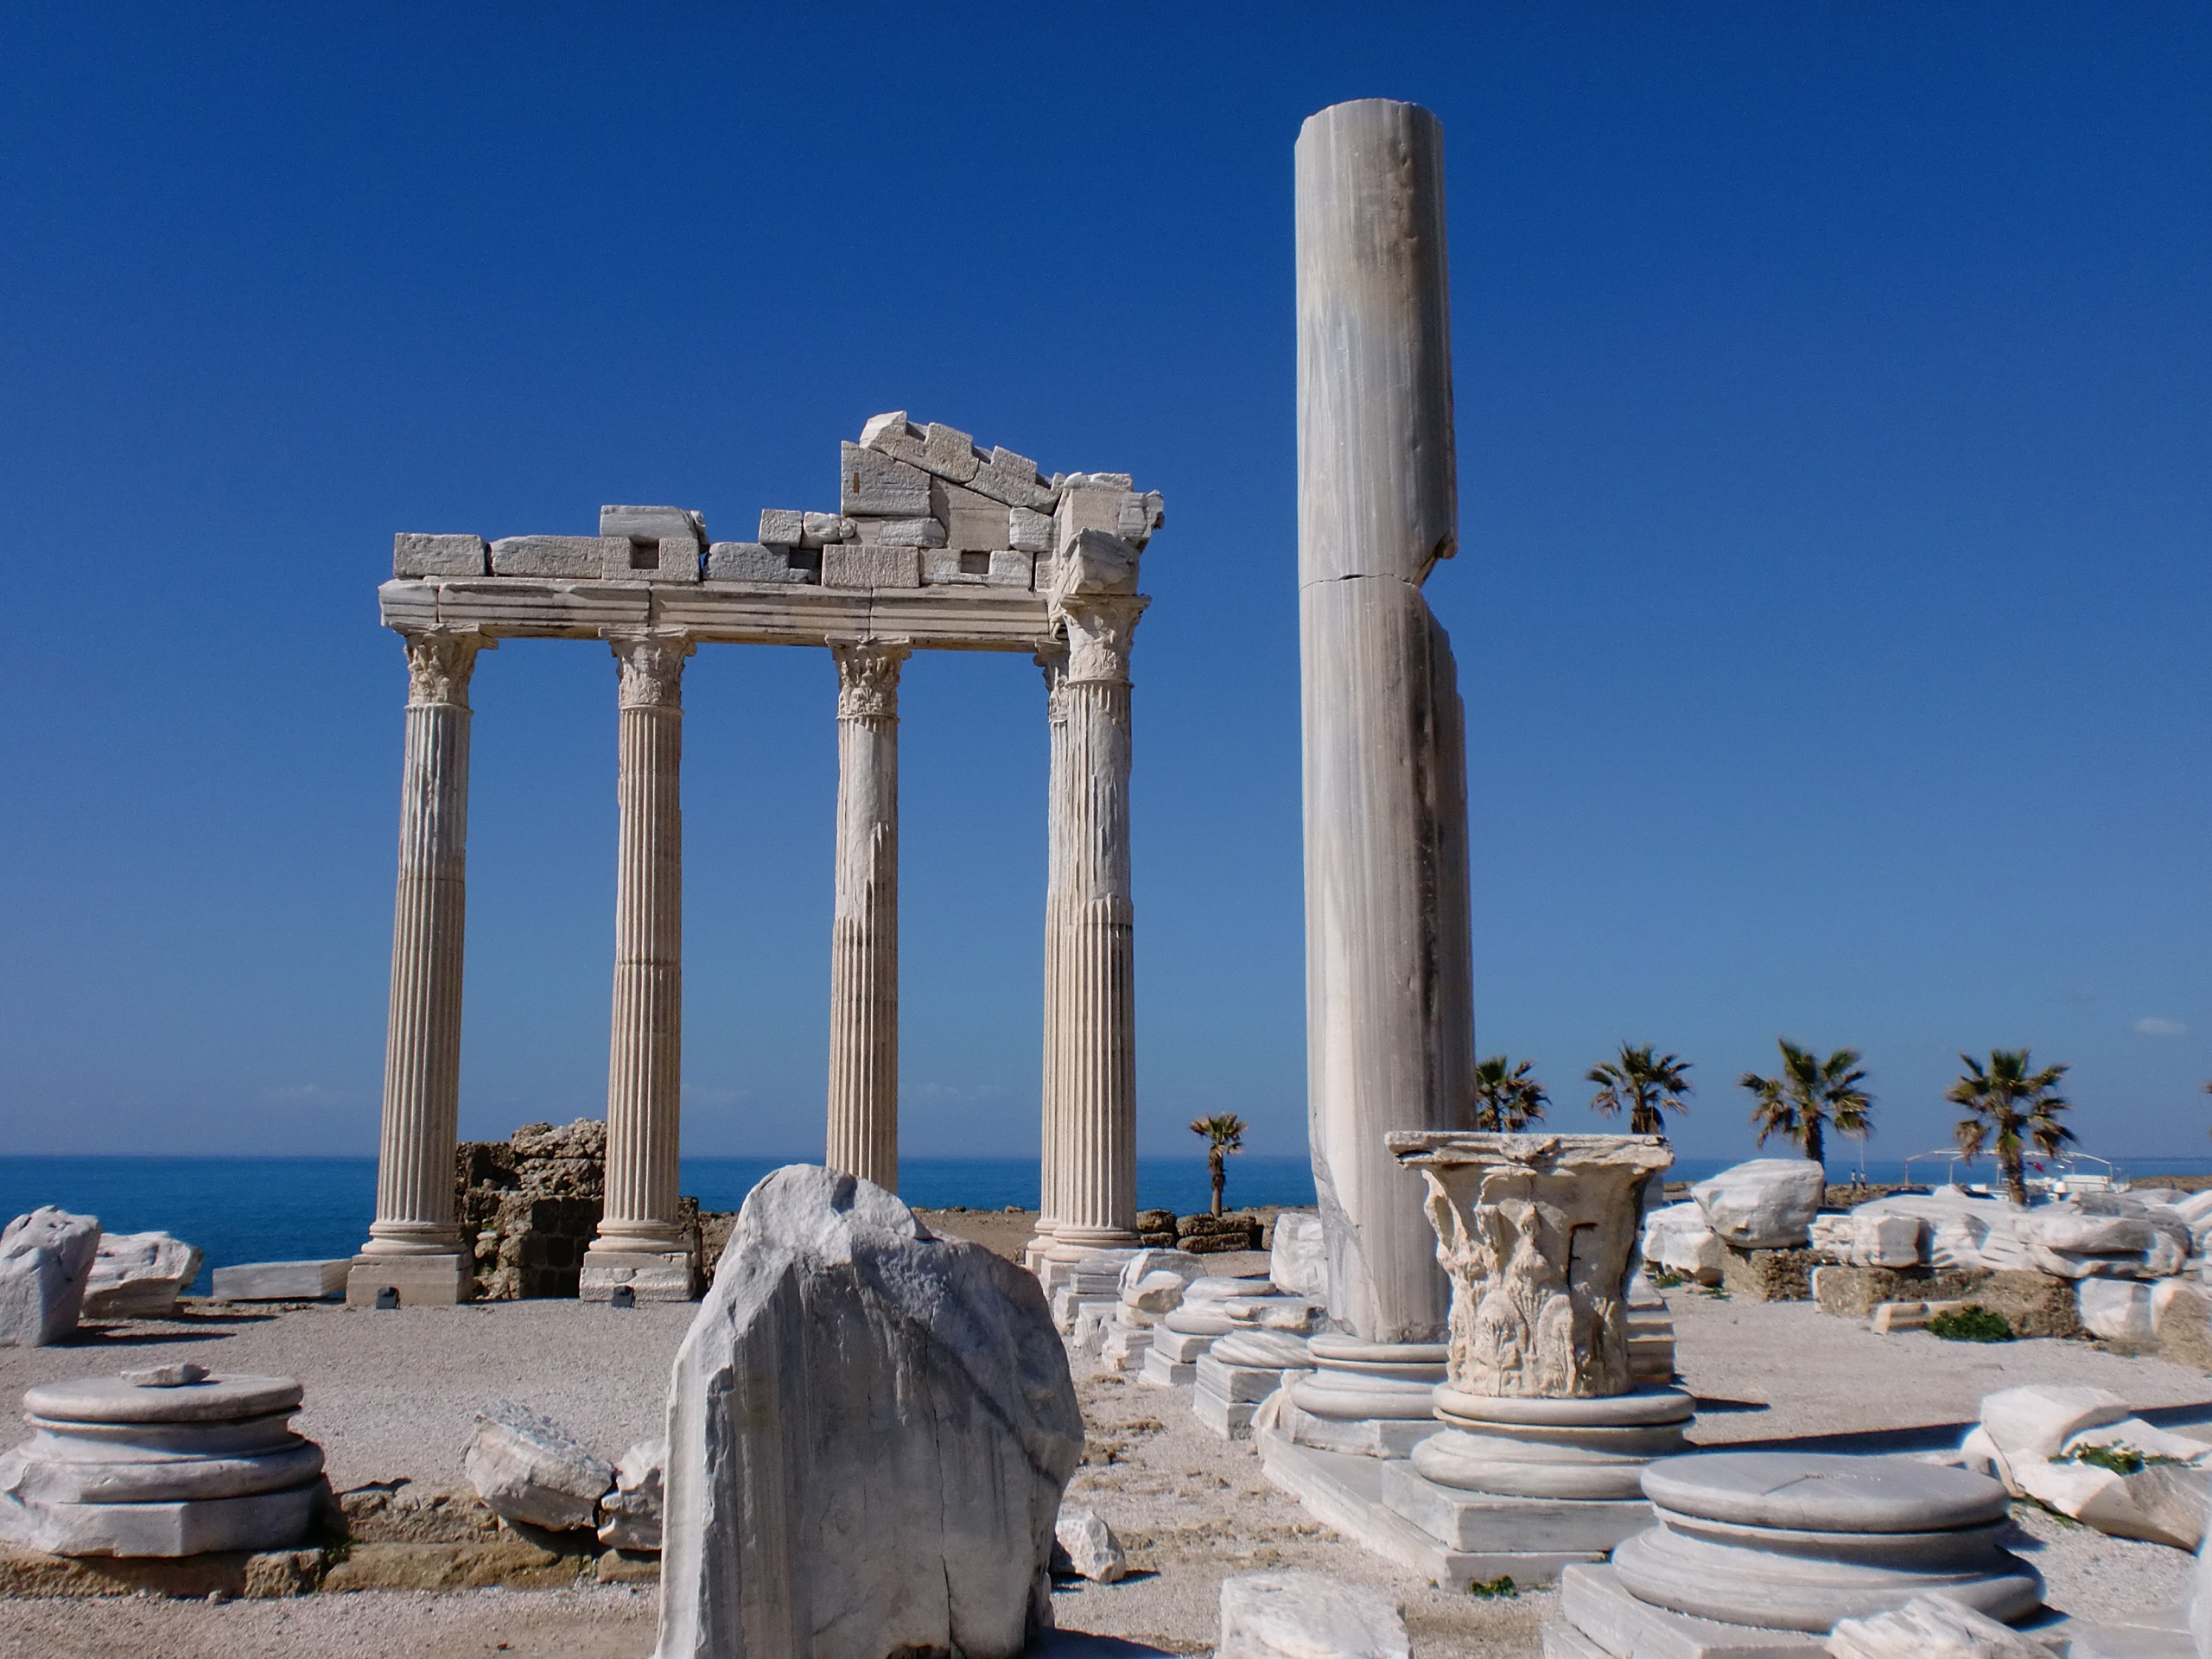
sea, structure, building, monument, travel, statue, column, holiday, landmark, sculpture, temple, ruins, turkey, side, monolith, columnar, antiquity, alanya, roman theatre, roman temple, historic site, turkish riviera, ancient history, ancient roman architecture